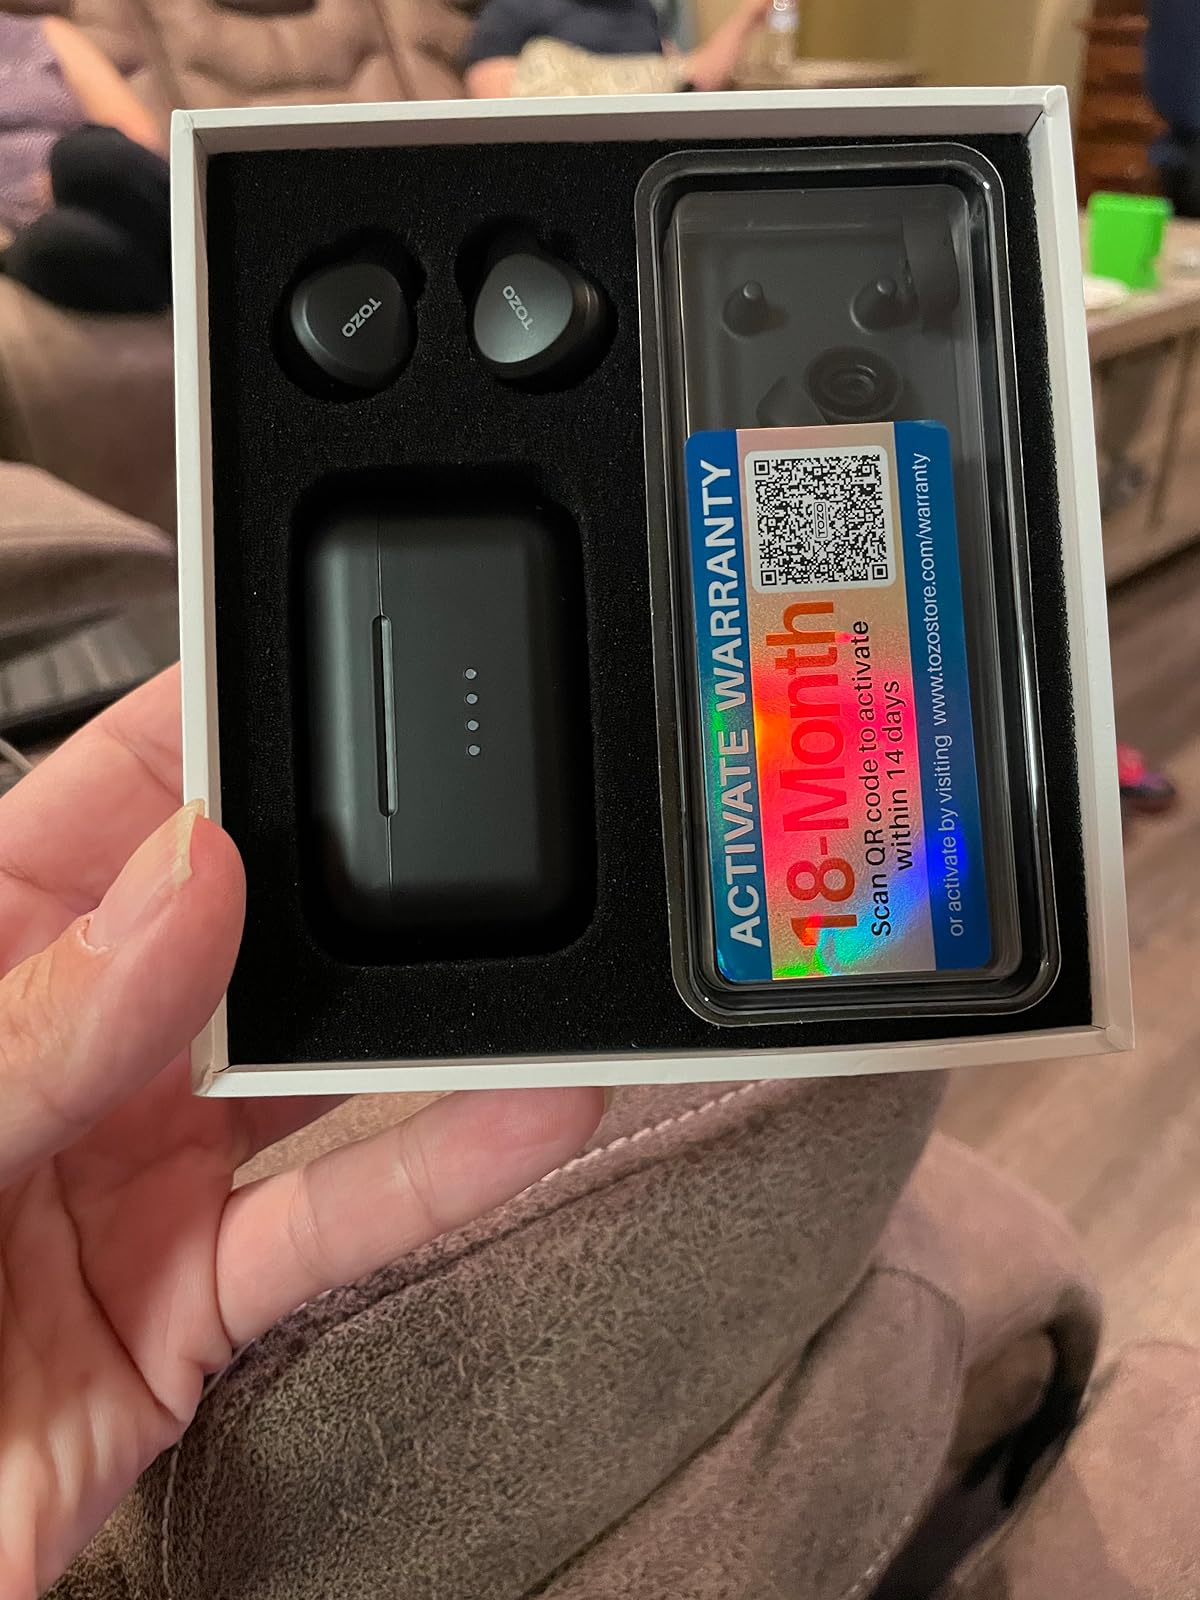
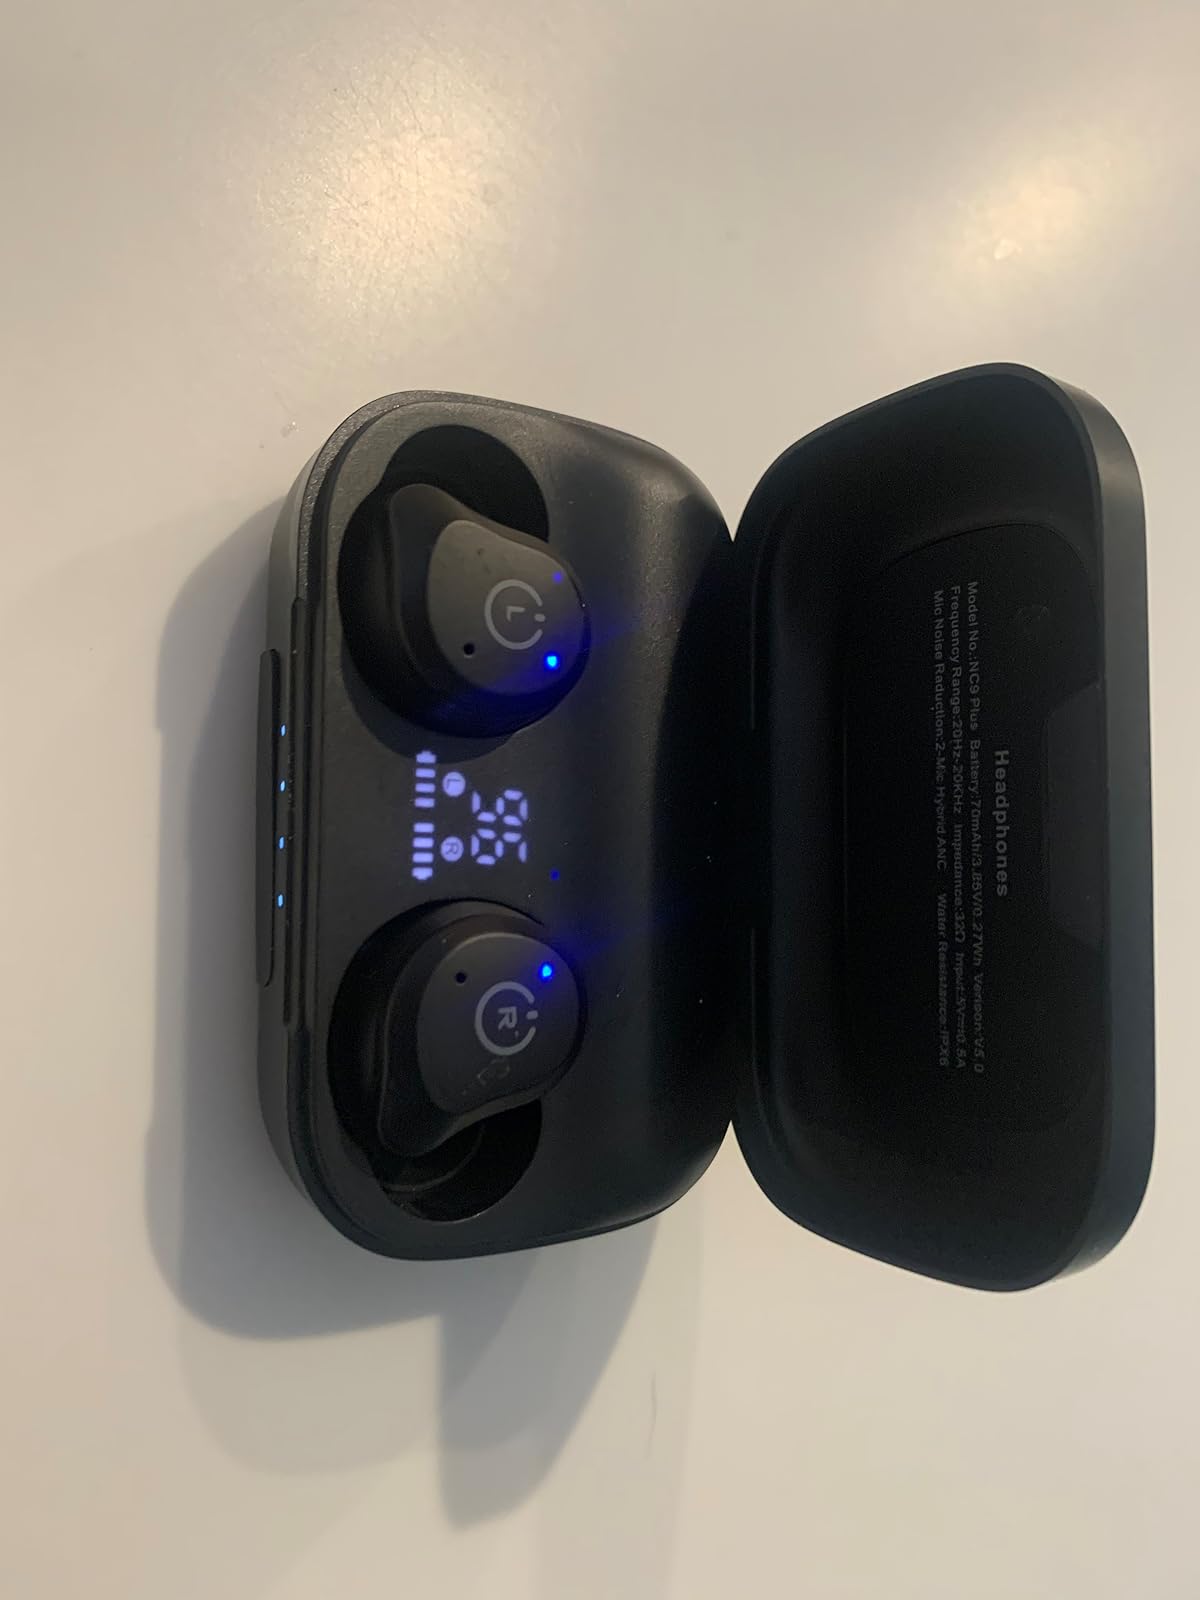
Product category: earbuds
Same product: yes